NGC 4449

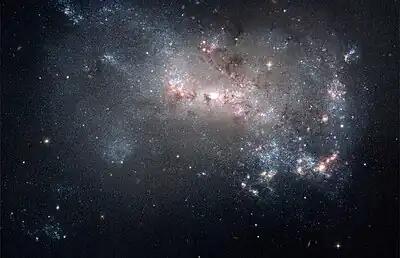
NGC 4449 imaged by the Hubble Space Telescope

NGC 4449, also known as Caldwell 21, is an irregular Magellanic type galaxy in the constellation Canes Venatici, being located about 13 million light-years away. It was discovered by German-British astronomer William Herschel on 27 April 1788. It is part of the M94 Group or Canes Venatici I Group that is relatively close to the Local Group hosting our Milky Way galaxy.